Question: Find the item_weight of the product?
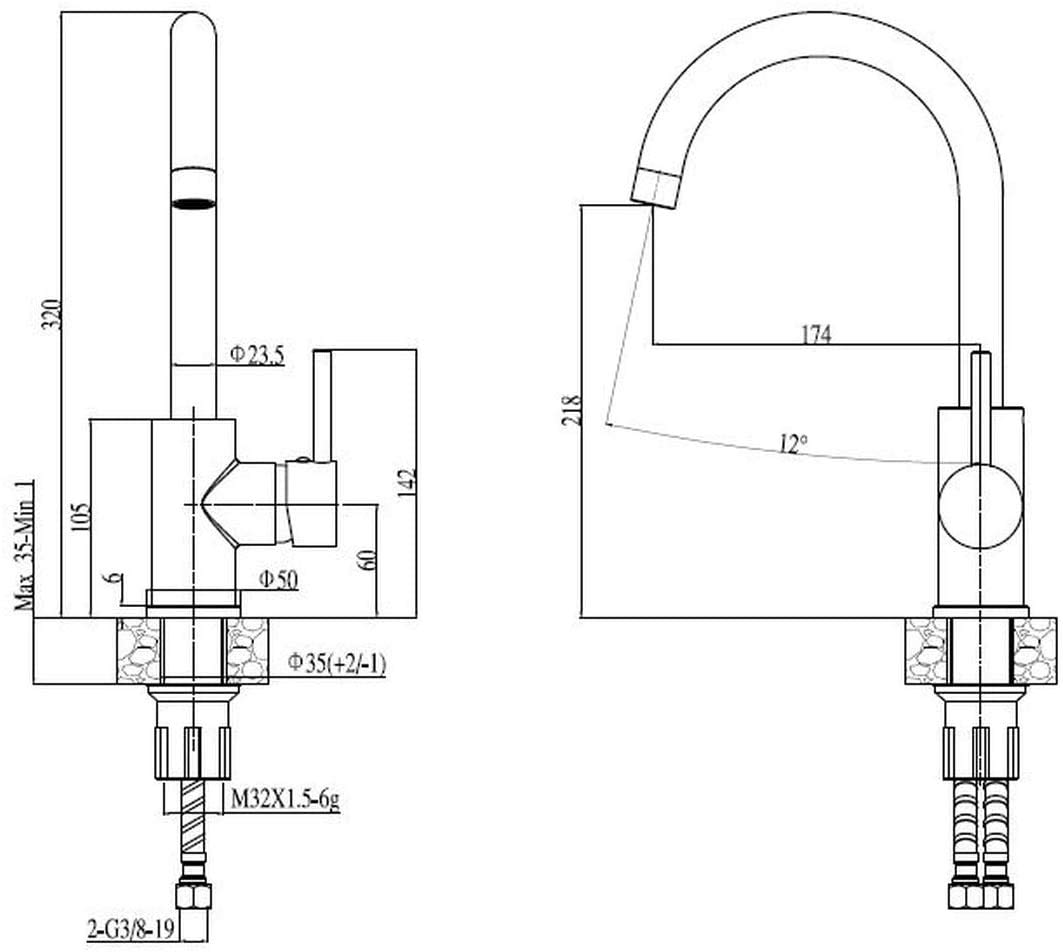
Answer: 2.0 gram